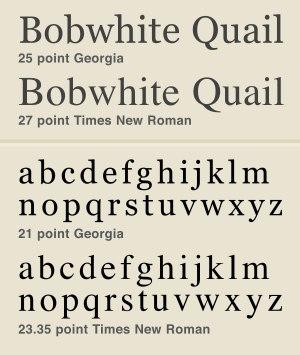
Georgia est une police d'écriture à empattement, de la famille des réales, créée en 1993 par Matthew Carter, pour Microsoft.